Al Baldwin

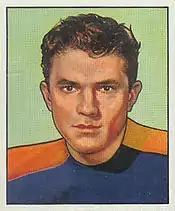
Baldwin on a 1950 Bowman football card

Alton Baldwin (February 21, 1923 – May 23, 1994) was an American professional football player who was an end and defensive back in the All-America Football Conference (AAFC), National Football League (NFL) and Canadian Football League (CFL). He played college football for the Arkansas Razorbacks.